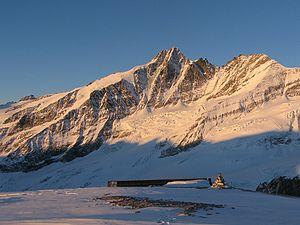
Teufelshorn est une montagne qui s’élève à 3 680 m d’altitude dans les Hohe Tauern, en Autriche.